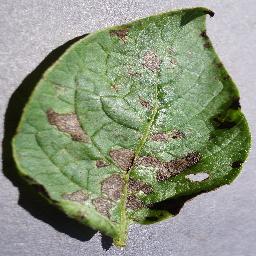
Etiqueta: Tizon_Temprano